The Late Late Show with Craig Ferguson

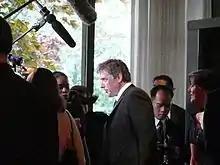
Craig Ferguson press conference

Ferguson's initial contract as host was for six years, until the end of 2010; as of August 2007 he was telling television critics he might not be interested in a contract renewal, though by February 2008, he was publicly professing his loyalty to David Letterman, saying: "I will sit behind Dave as long as he sits there."